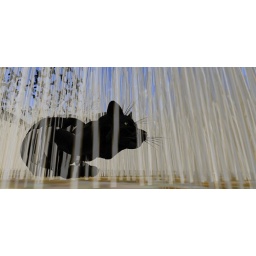
As a cat in the field